Artamidae

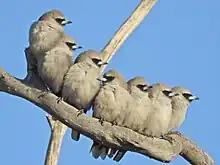
Black-faced woodswallows roosting as a group

Members of the Artamidae, especially the woodswallows, have been known to cluster together during the night and day. Accounts have appeared in literature from the earliest days of ornithological documentation in Australia. The habit of clustering is believed to serve two purposes: retaining body heat during cooler weather and as a social form of camouflage.